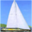
Label: ship